Question: Please indicate a possible affordance area of the hold_frisbee that can be used for holding
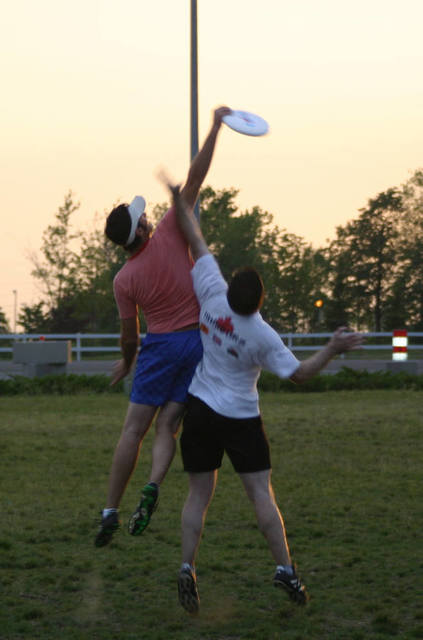
Answer: [213.418, 105.487, 271.092, 137.58]